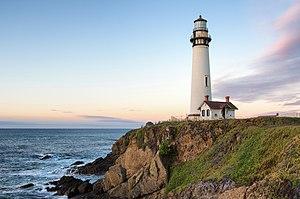
Les California Historical Landmarks sont des bâtiments, structures, sites ou lieux en Californie qui ont eu un rôle important dans son histoire.